Tatarbunary Uprising

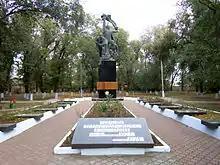
Tatarbunary uprising monument

The first incident occurred at noon on September 11 when an armed group composed of 30 individuals, transported by boats, attacked the village of Nikolaievca (Romanian: Nicolăeni, now Mykolaivka) near the Soviet-Romanian border and at the shore of the Black Sea. The attack was initiated at the proposal of Kolţov and was led by Ivan Bejanovici. It appears that initial targets were Tuzly or Prymors'ke but no gendarmes were present at that time in Nikolaievca. The rebels cut the telephone and telegraph lines, killed the mayor and two gendarmes (last by grenade fire), set fire to several buildings, including the town hall, and spread manifests in which they encouraged the population to rebel. The manifests were signed by the infamous Romanian thief . An outdoor fair was held in Nikolaievca and the attackers profited and looted the peasants, transporting the booty in three waggons to the nearby Black Sea marshes. The rapid intervention of the Romanian Gendarmerie prevented further turmoil.